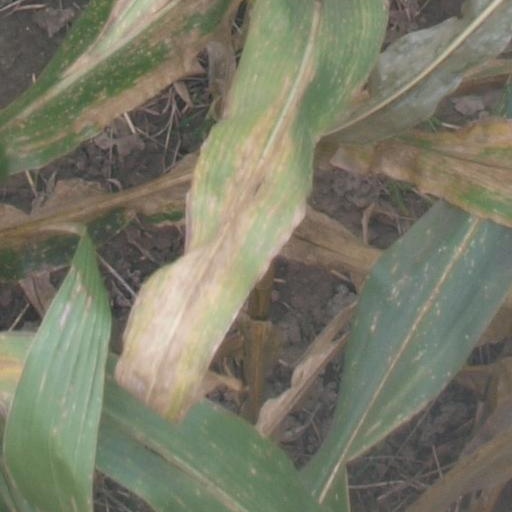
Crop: maize; corn